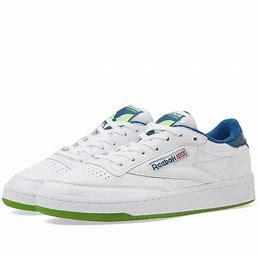
Brand: Reebok
Model: Club C 85 Mu